Endion School

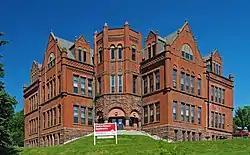
Endion School viewed from the southeast

Endion School is a former school building in the East End/Endion neighborhood of Duluth, Minnesota, United States. Built in ornate Richardsonian Romanesque style with a unique design on a prominent hilltop site, it has been a local landmark since its construction in 1890. Endion School was listed on the National Register of Historic Places in 1983 for its local significance in the theme of architecture. It was nominated as the finest surviving example of Duluth's Late Victorian school buildings.